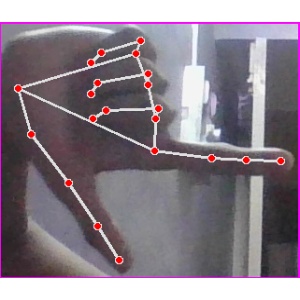
अक्षर: ख